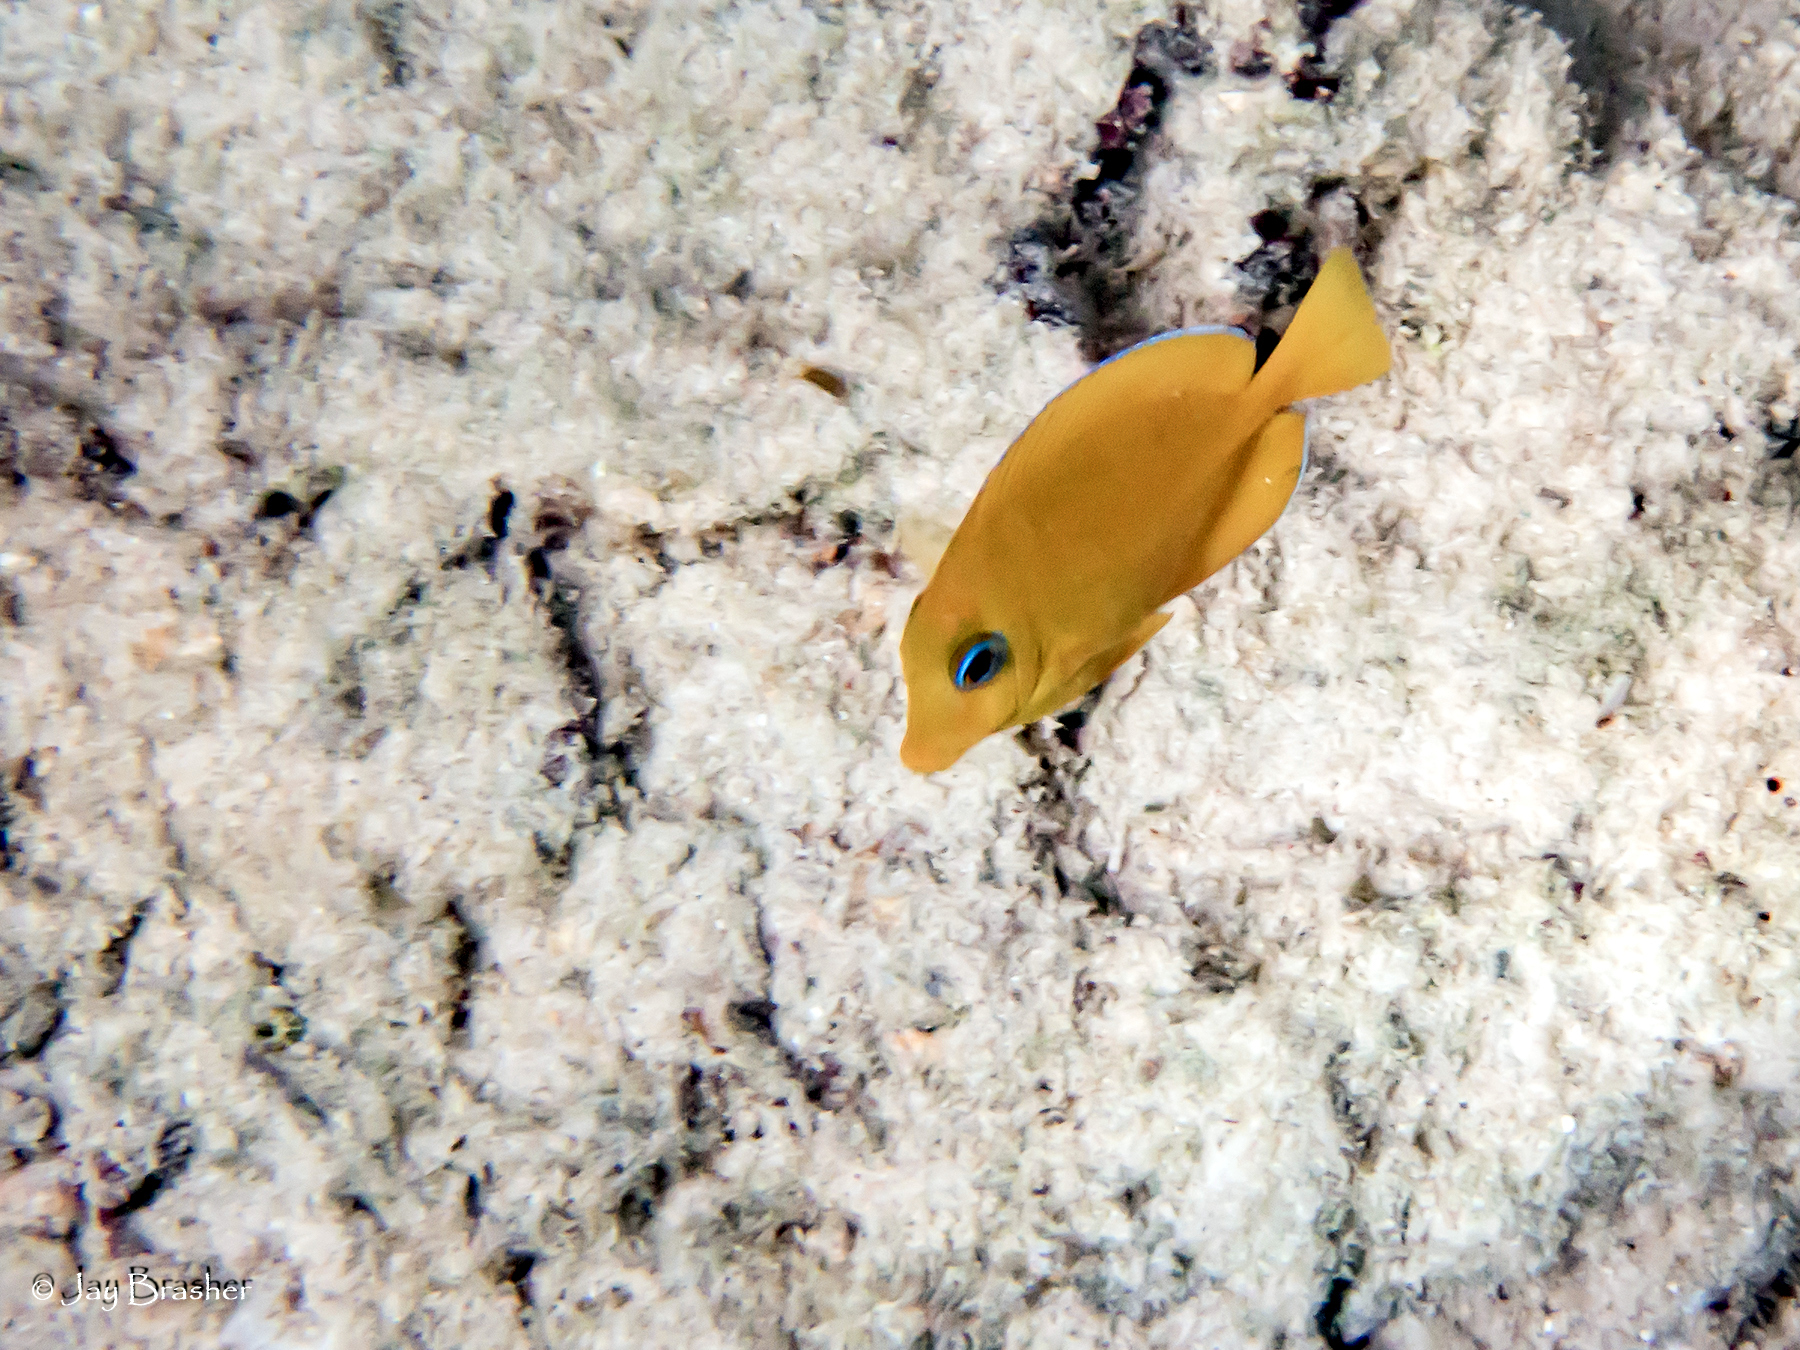
Acanthurus coeruleus (Atlantic Blue Tang)